Geography

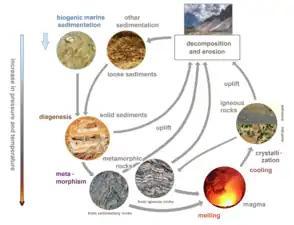
The rock cycle shows the relationship between igneous, sedimentary, and metamorphic rocks.

During the Middle Ages, the fall of the Roman empire led to a shift in the evolution of geography from Europe to the Islamic world. Muslim geographers such as Muhammad al-Idrisi produced detailed world maps (such as Tabula Rogeriana), while other geographers such as Yaqut al-Hamawi, Abu Rayhan Biruni, Ibn Battuta, and Ibn Khaldun provided detailed accounts of their journeys and the geography of the regions they visited. Turkish geographer Mahmud al-Kashgari drew a world map on a linguistic basis, and later so did Piri Reis (Piri Reis map). Further, Islamic scholars translated and interpreted the earlier works of the Romans and the Greeks and established the House of Wisdom in Baghdad for this purpose. Abū Zayd al-Balkhī, originally from Balkh, founded the "Balkhī school" of terrestrial mapping in Baghdad. Suhrāb, a late tenth century Muslim geographer accompanied a book of geographical coordinates, with instructions for making a rectangular world map with equirectangular projection or cylindrical equidistant projection.